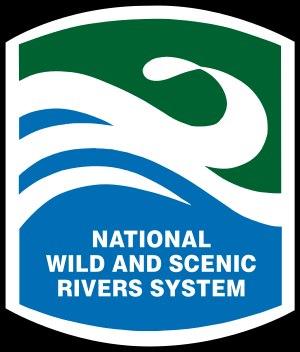
La National Wild and Scenic River est la dénomination donnée à certaines rivières protégées aux États-Unis.